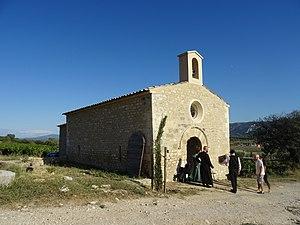
chapelle Saint peyre avec le curé de Robion
Robion est une commune française, située dans le département de Vaucluse en région Provence-Alpes-Côte d'Azur.